Gregory Kirchhoff

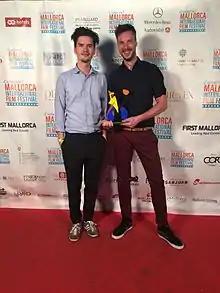
Gregory Kirchhoff (left) at Mallorca International Film Festival

Gregory Kirchhoff (born June 18, 1992) is a German screenwriter, director and producer.